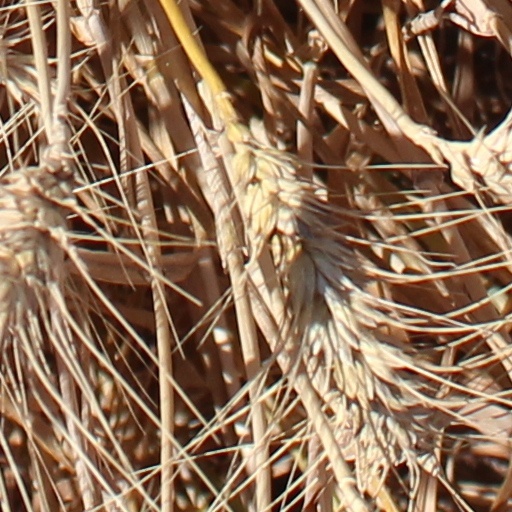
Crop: wheat